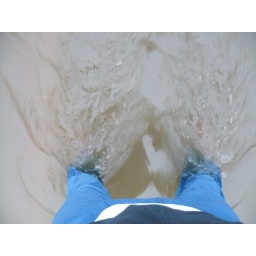
Me standing on Hines Drive in knee-deep water. Yes, I'm standing on the road surface.